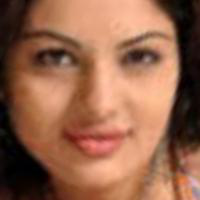
Age group: age 21-30